Lee Casciaro

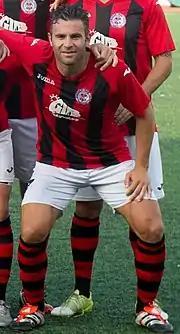
Casciaro with Lincoln Red Imps in 2015

Lee Henry Casciaro (born 29 September 1981) is a Gibraltarian footballer and police officer who plays as a forward for Lincoln Red Imps and the Gibraltar national team. With 60 titles won with Lincoln recognized by UEFA, he has the record for most titles with one club, most club titles, and most titles in association football. From 2019 to 2022, he was also Gibraltar's all-time leading scorer since joining UEFA, with three goals.